Western Zhou

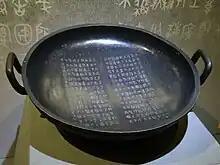
The Shi Qiang "pan", from the reign of King Gong, bears an inscription with a brief account from King Wen to the time of the vessel.

Zhou ritual bronzes have been collected since the Song dynasty and are now scattered in collections around the world.